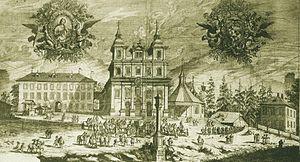
Maximilian Gandolph von Künburg, né le 30 octobre 1622 à Graz en Styrie et mort le 3 mai 1687 à Salzbourg, fut archevêque de Salzbourg à partir de 1668 et un cardinal germanique du XVIIᵉ siècle. Il est l'oncle du cardinal Wolfgang Hannibal von Schrattenbach.